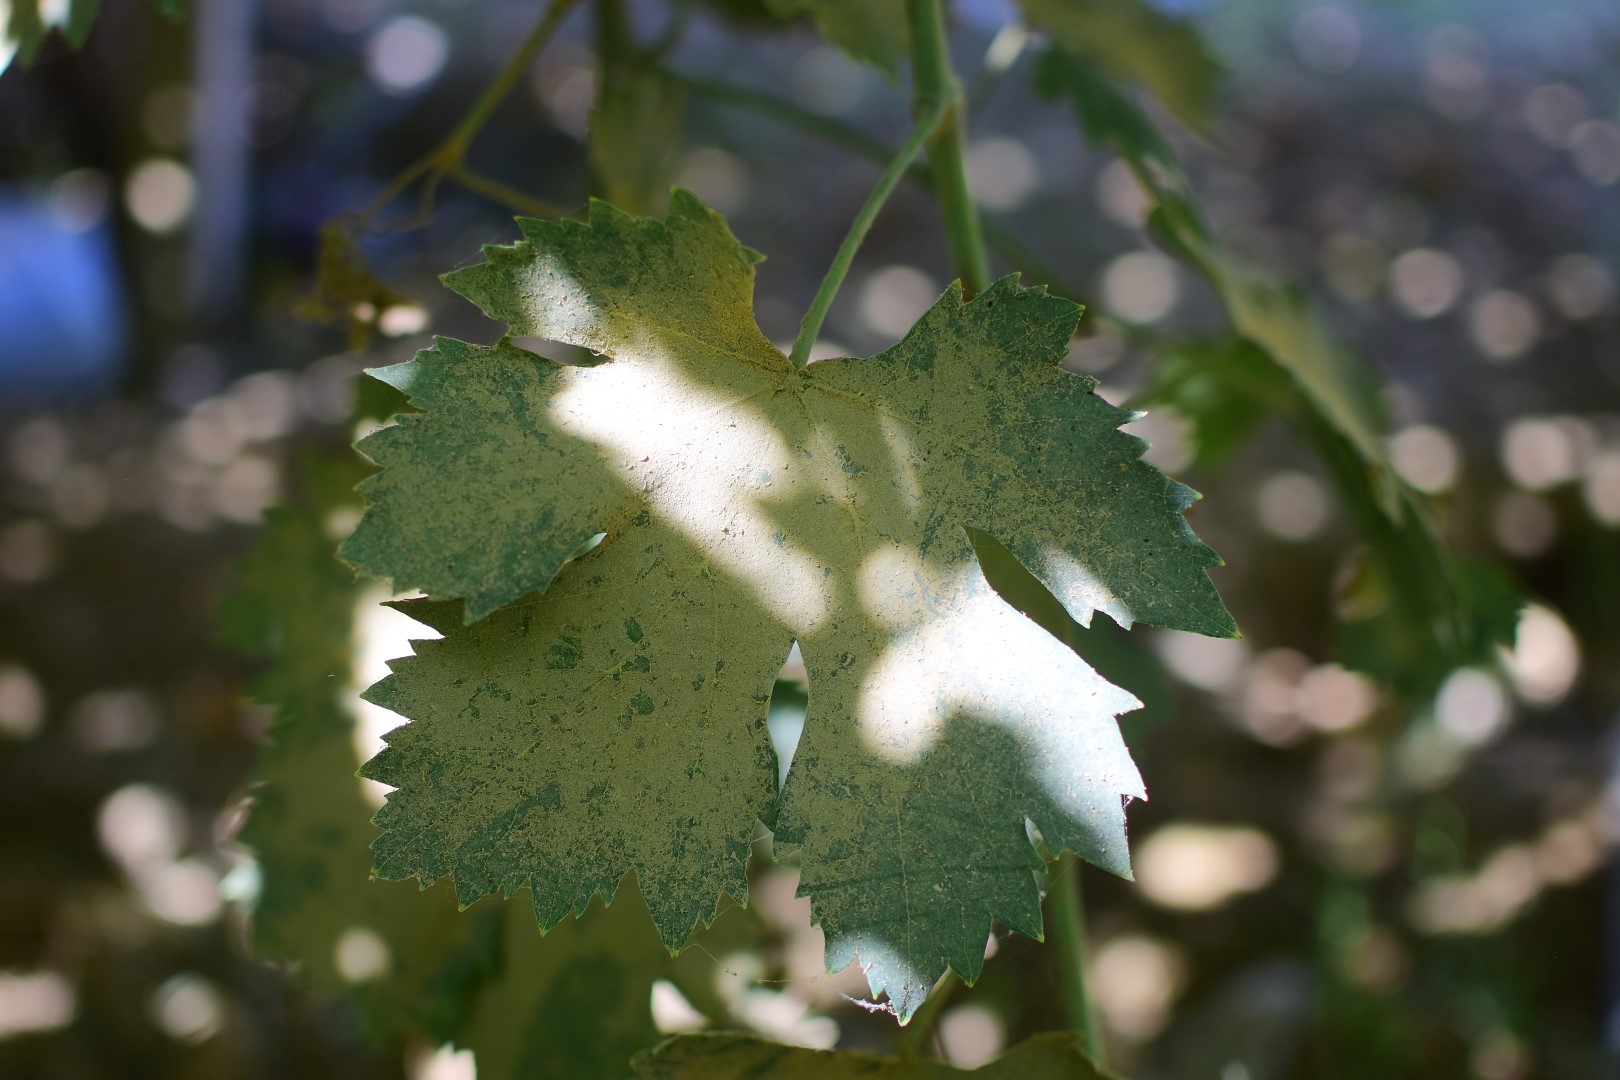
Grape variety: Halawani